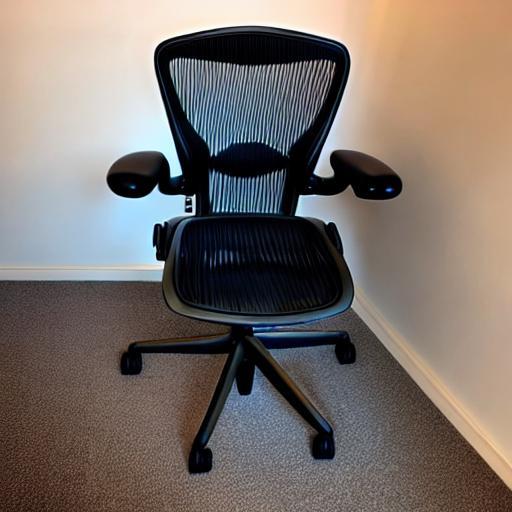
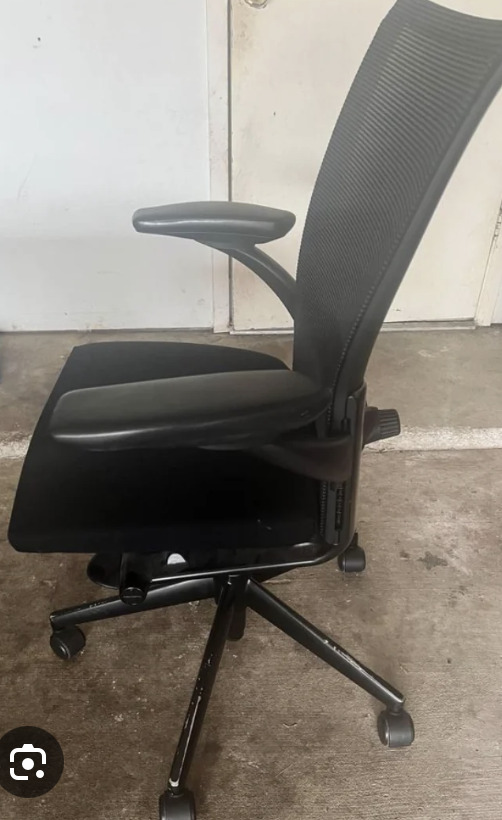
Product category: items_chair
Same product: no